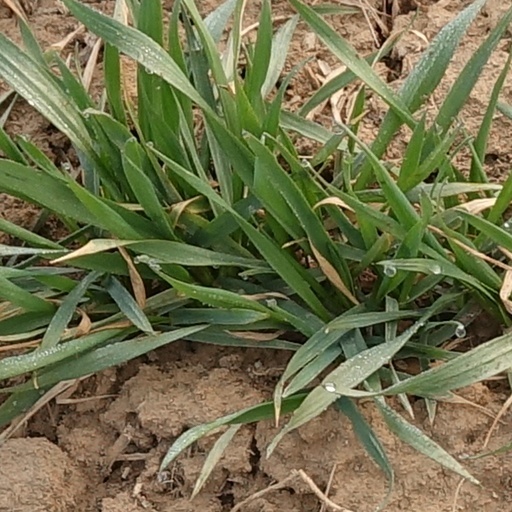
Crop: wheat